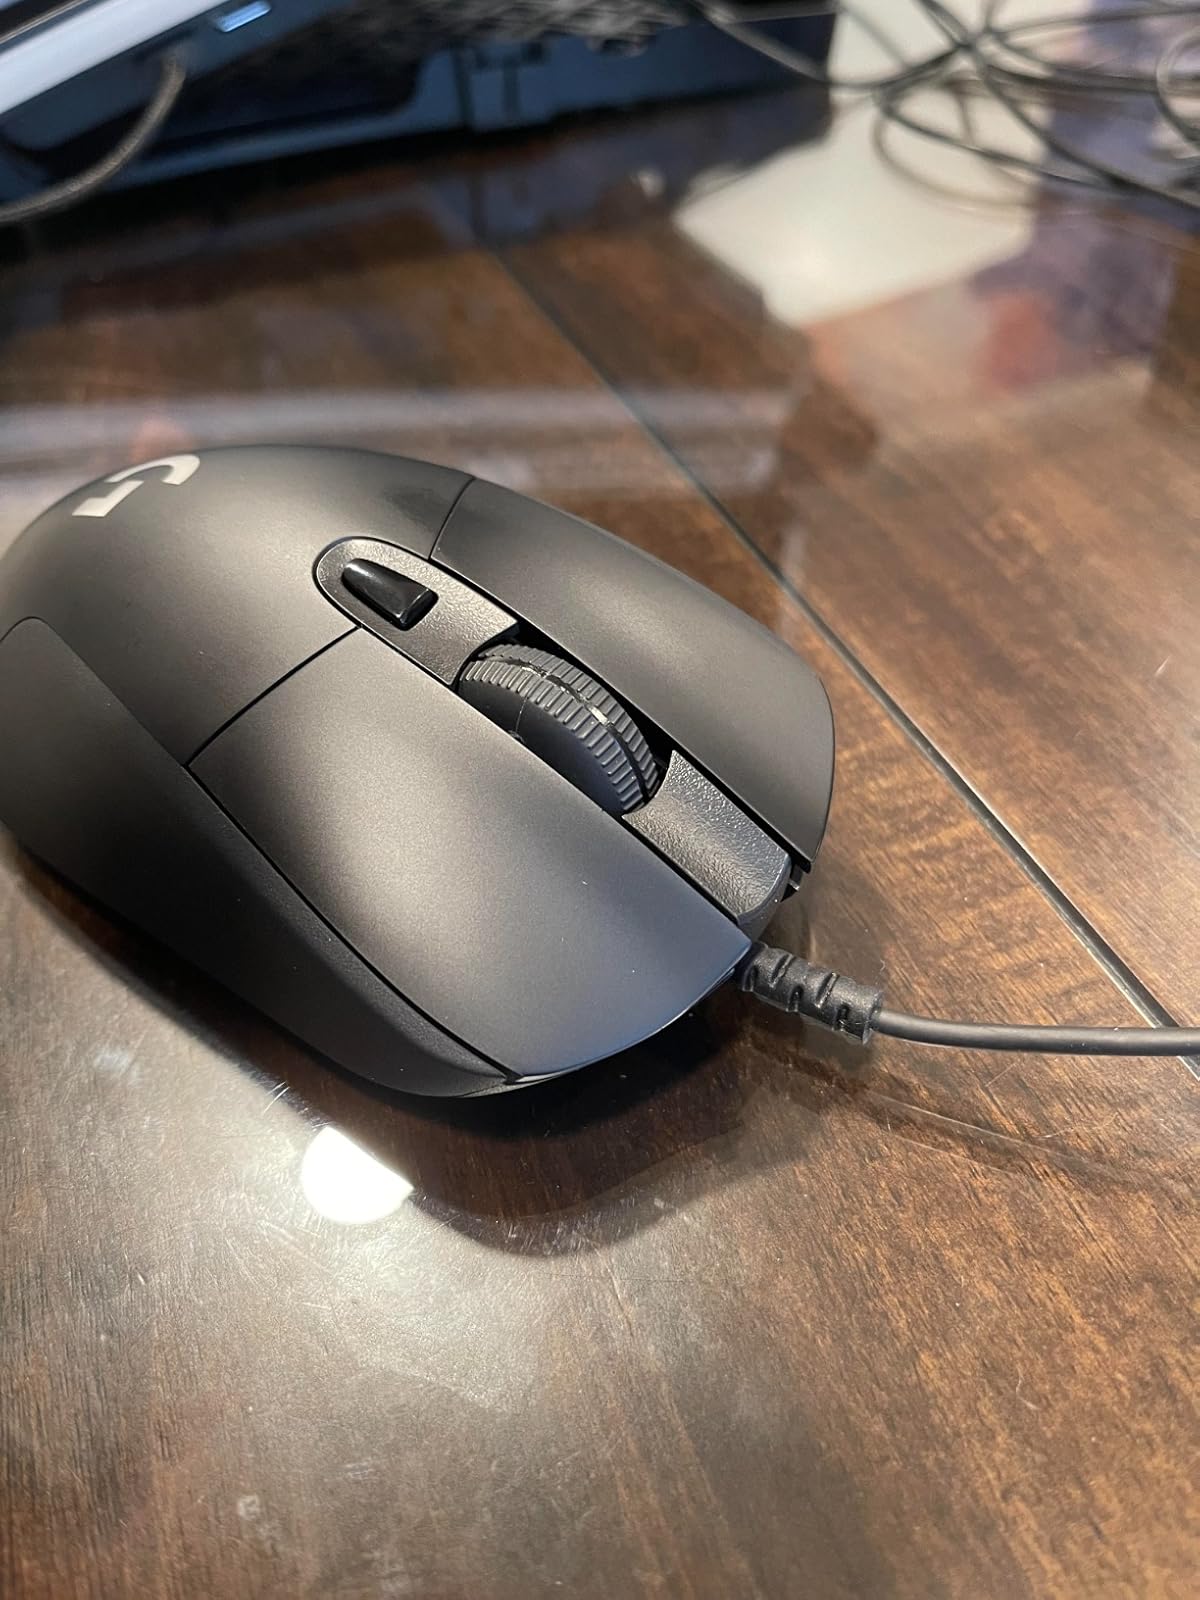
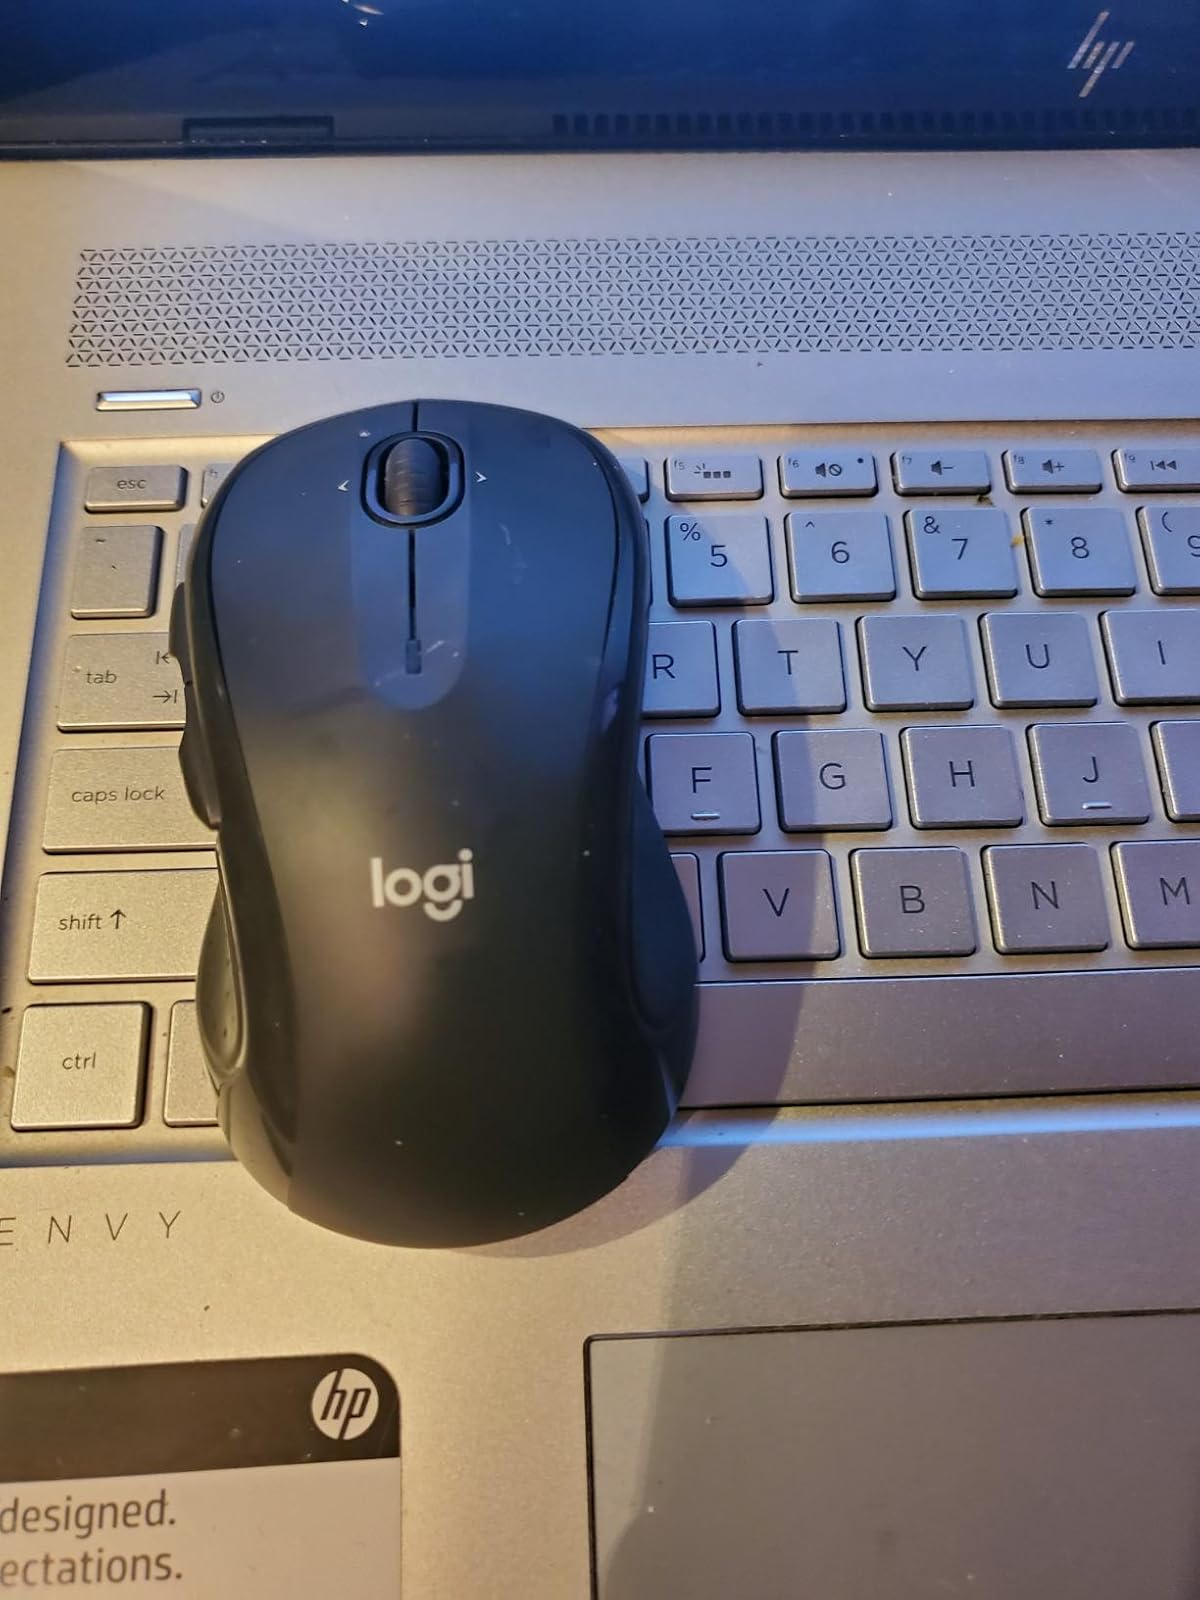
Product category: mouse
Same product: no